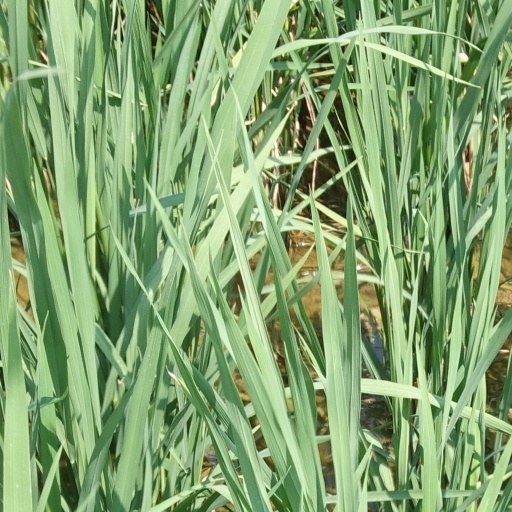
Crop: rice